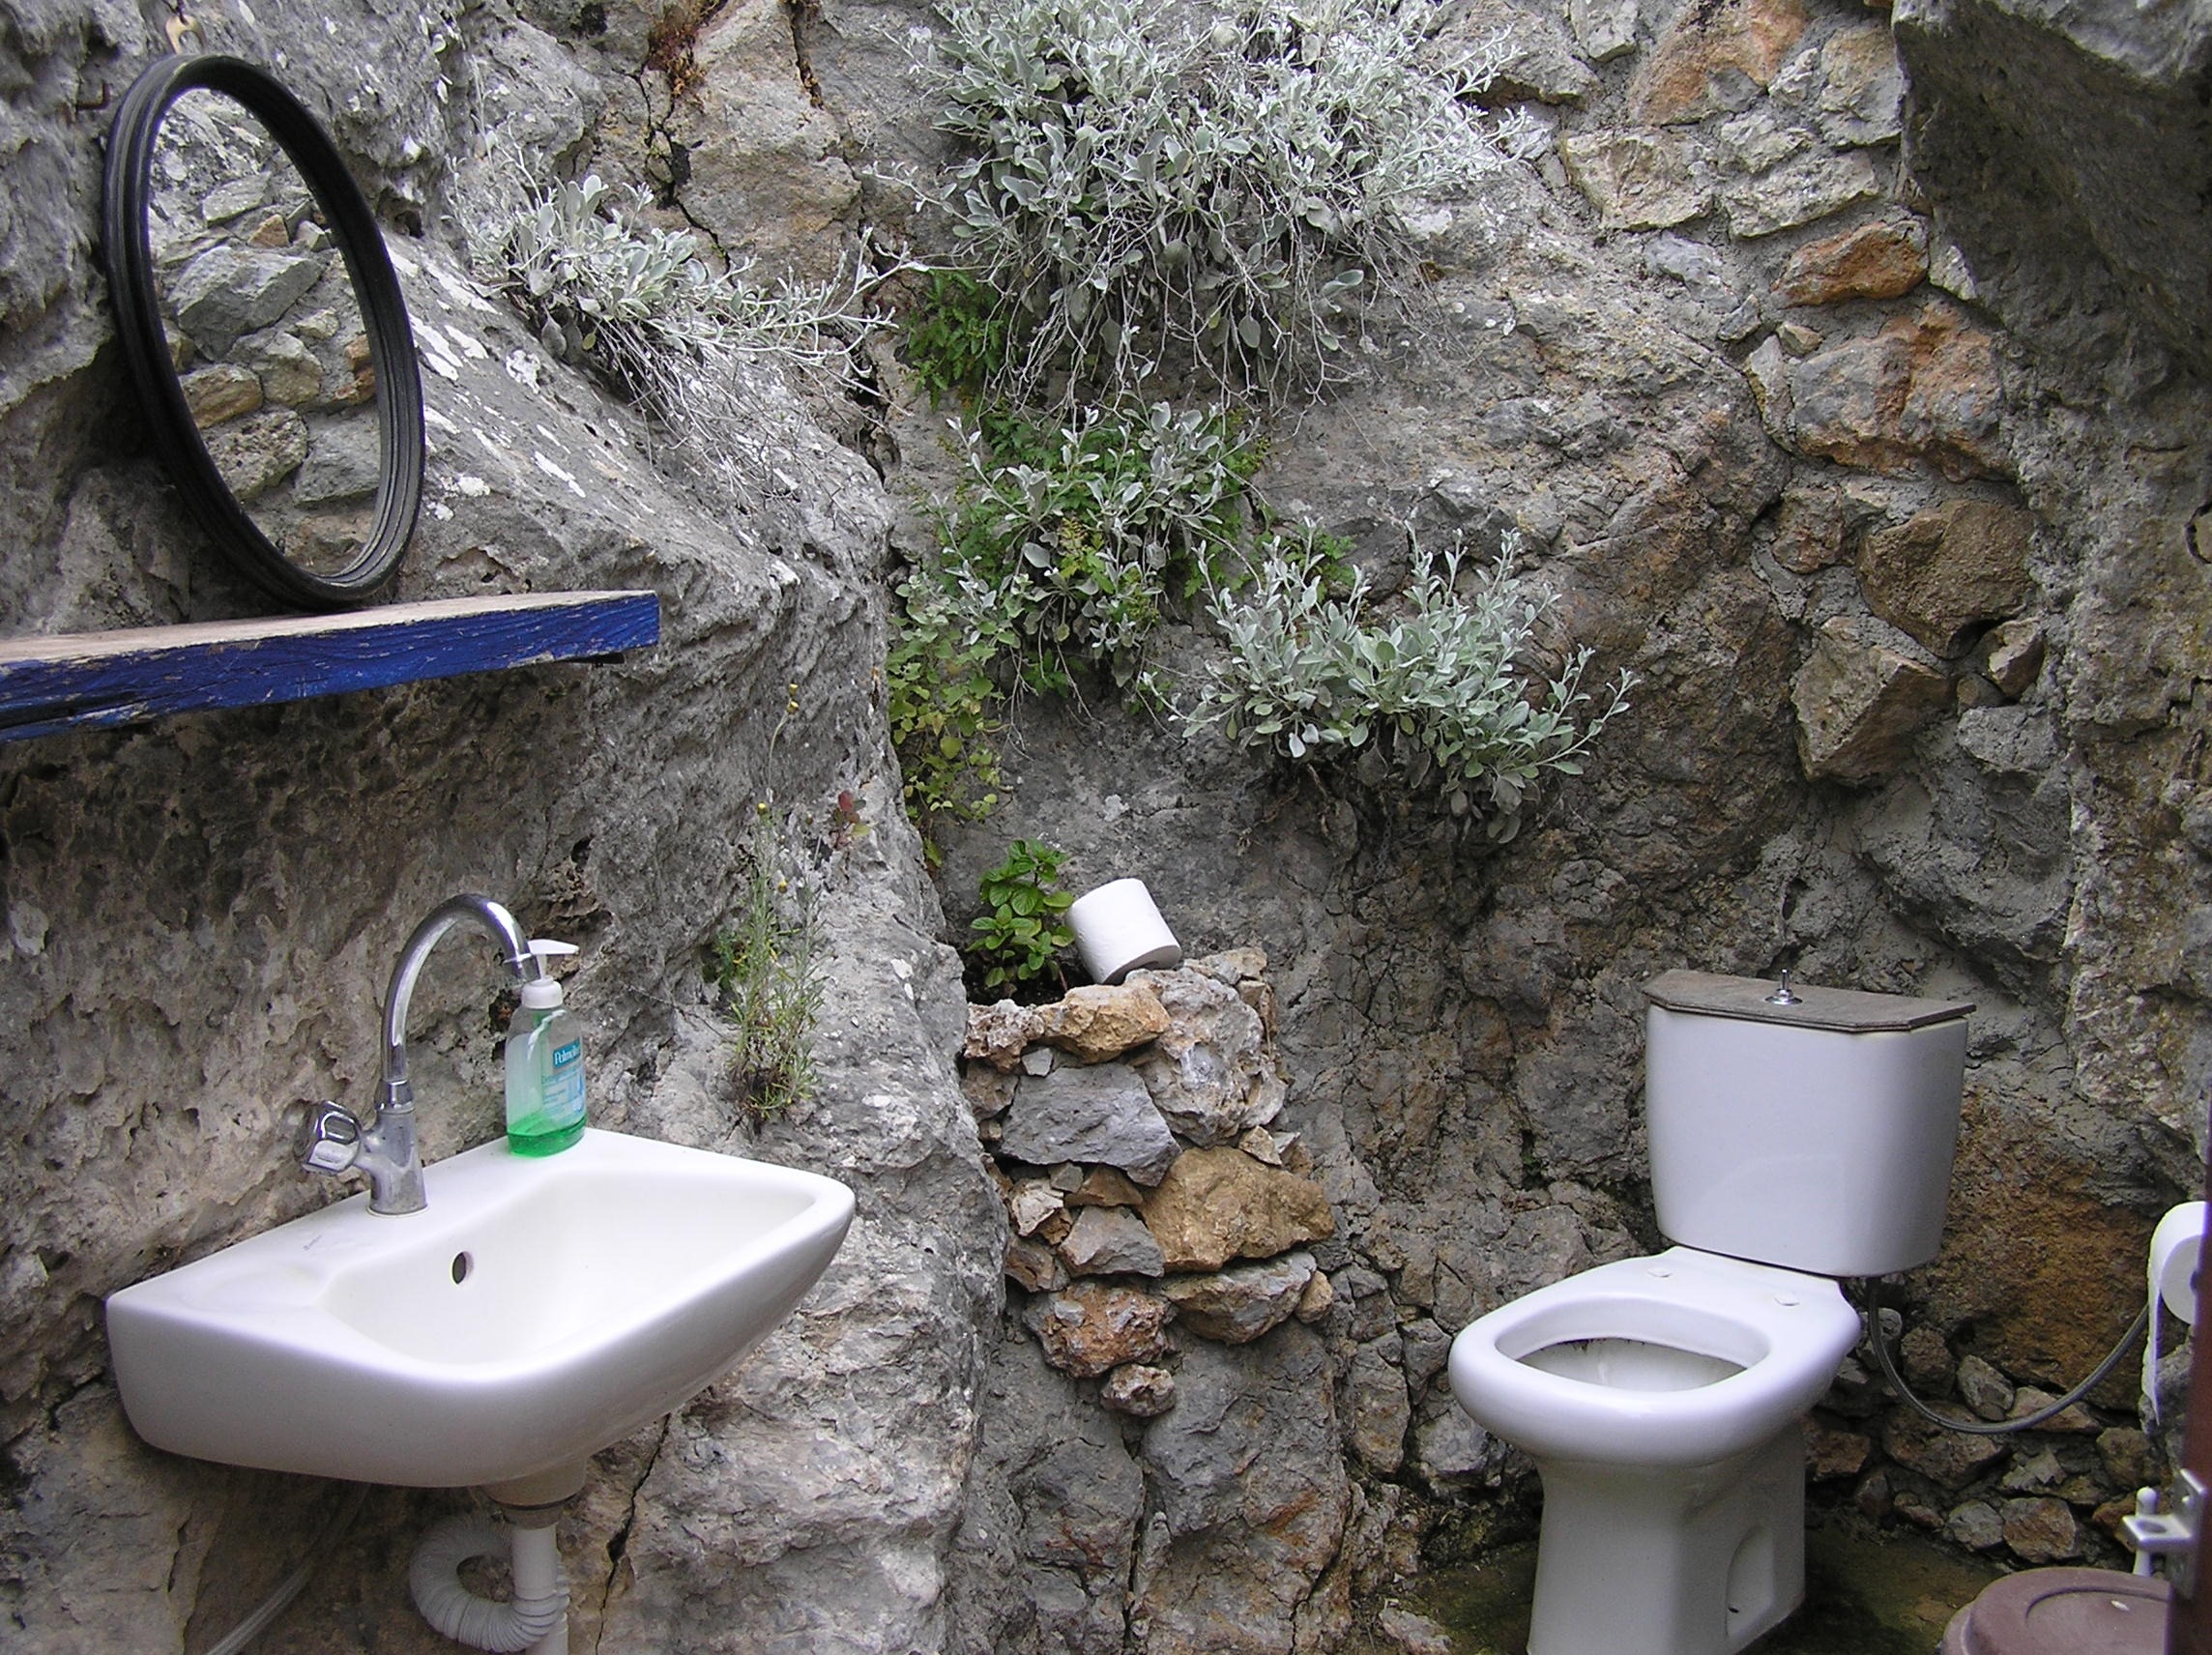
water, flower, rustic, soil, toilet, sink, wc, kos, simply, greek island, plumbing fixture